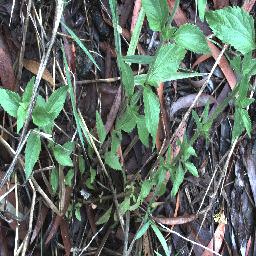
Label: siam_weed